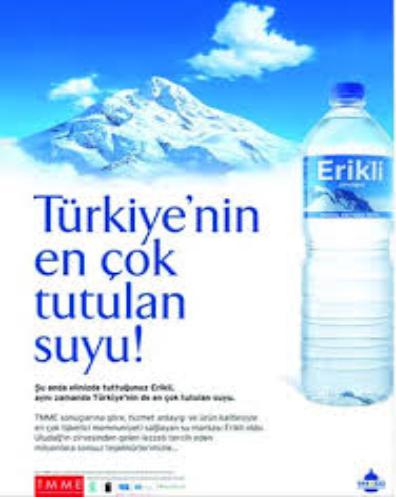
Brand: Erikli
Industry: Food